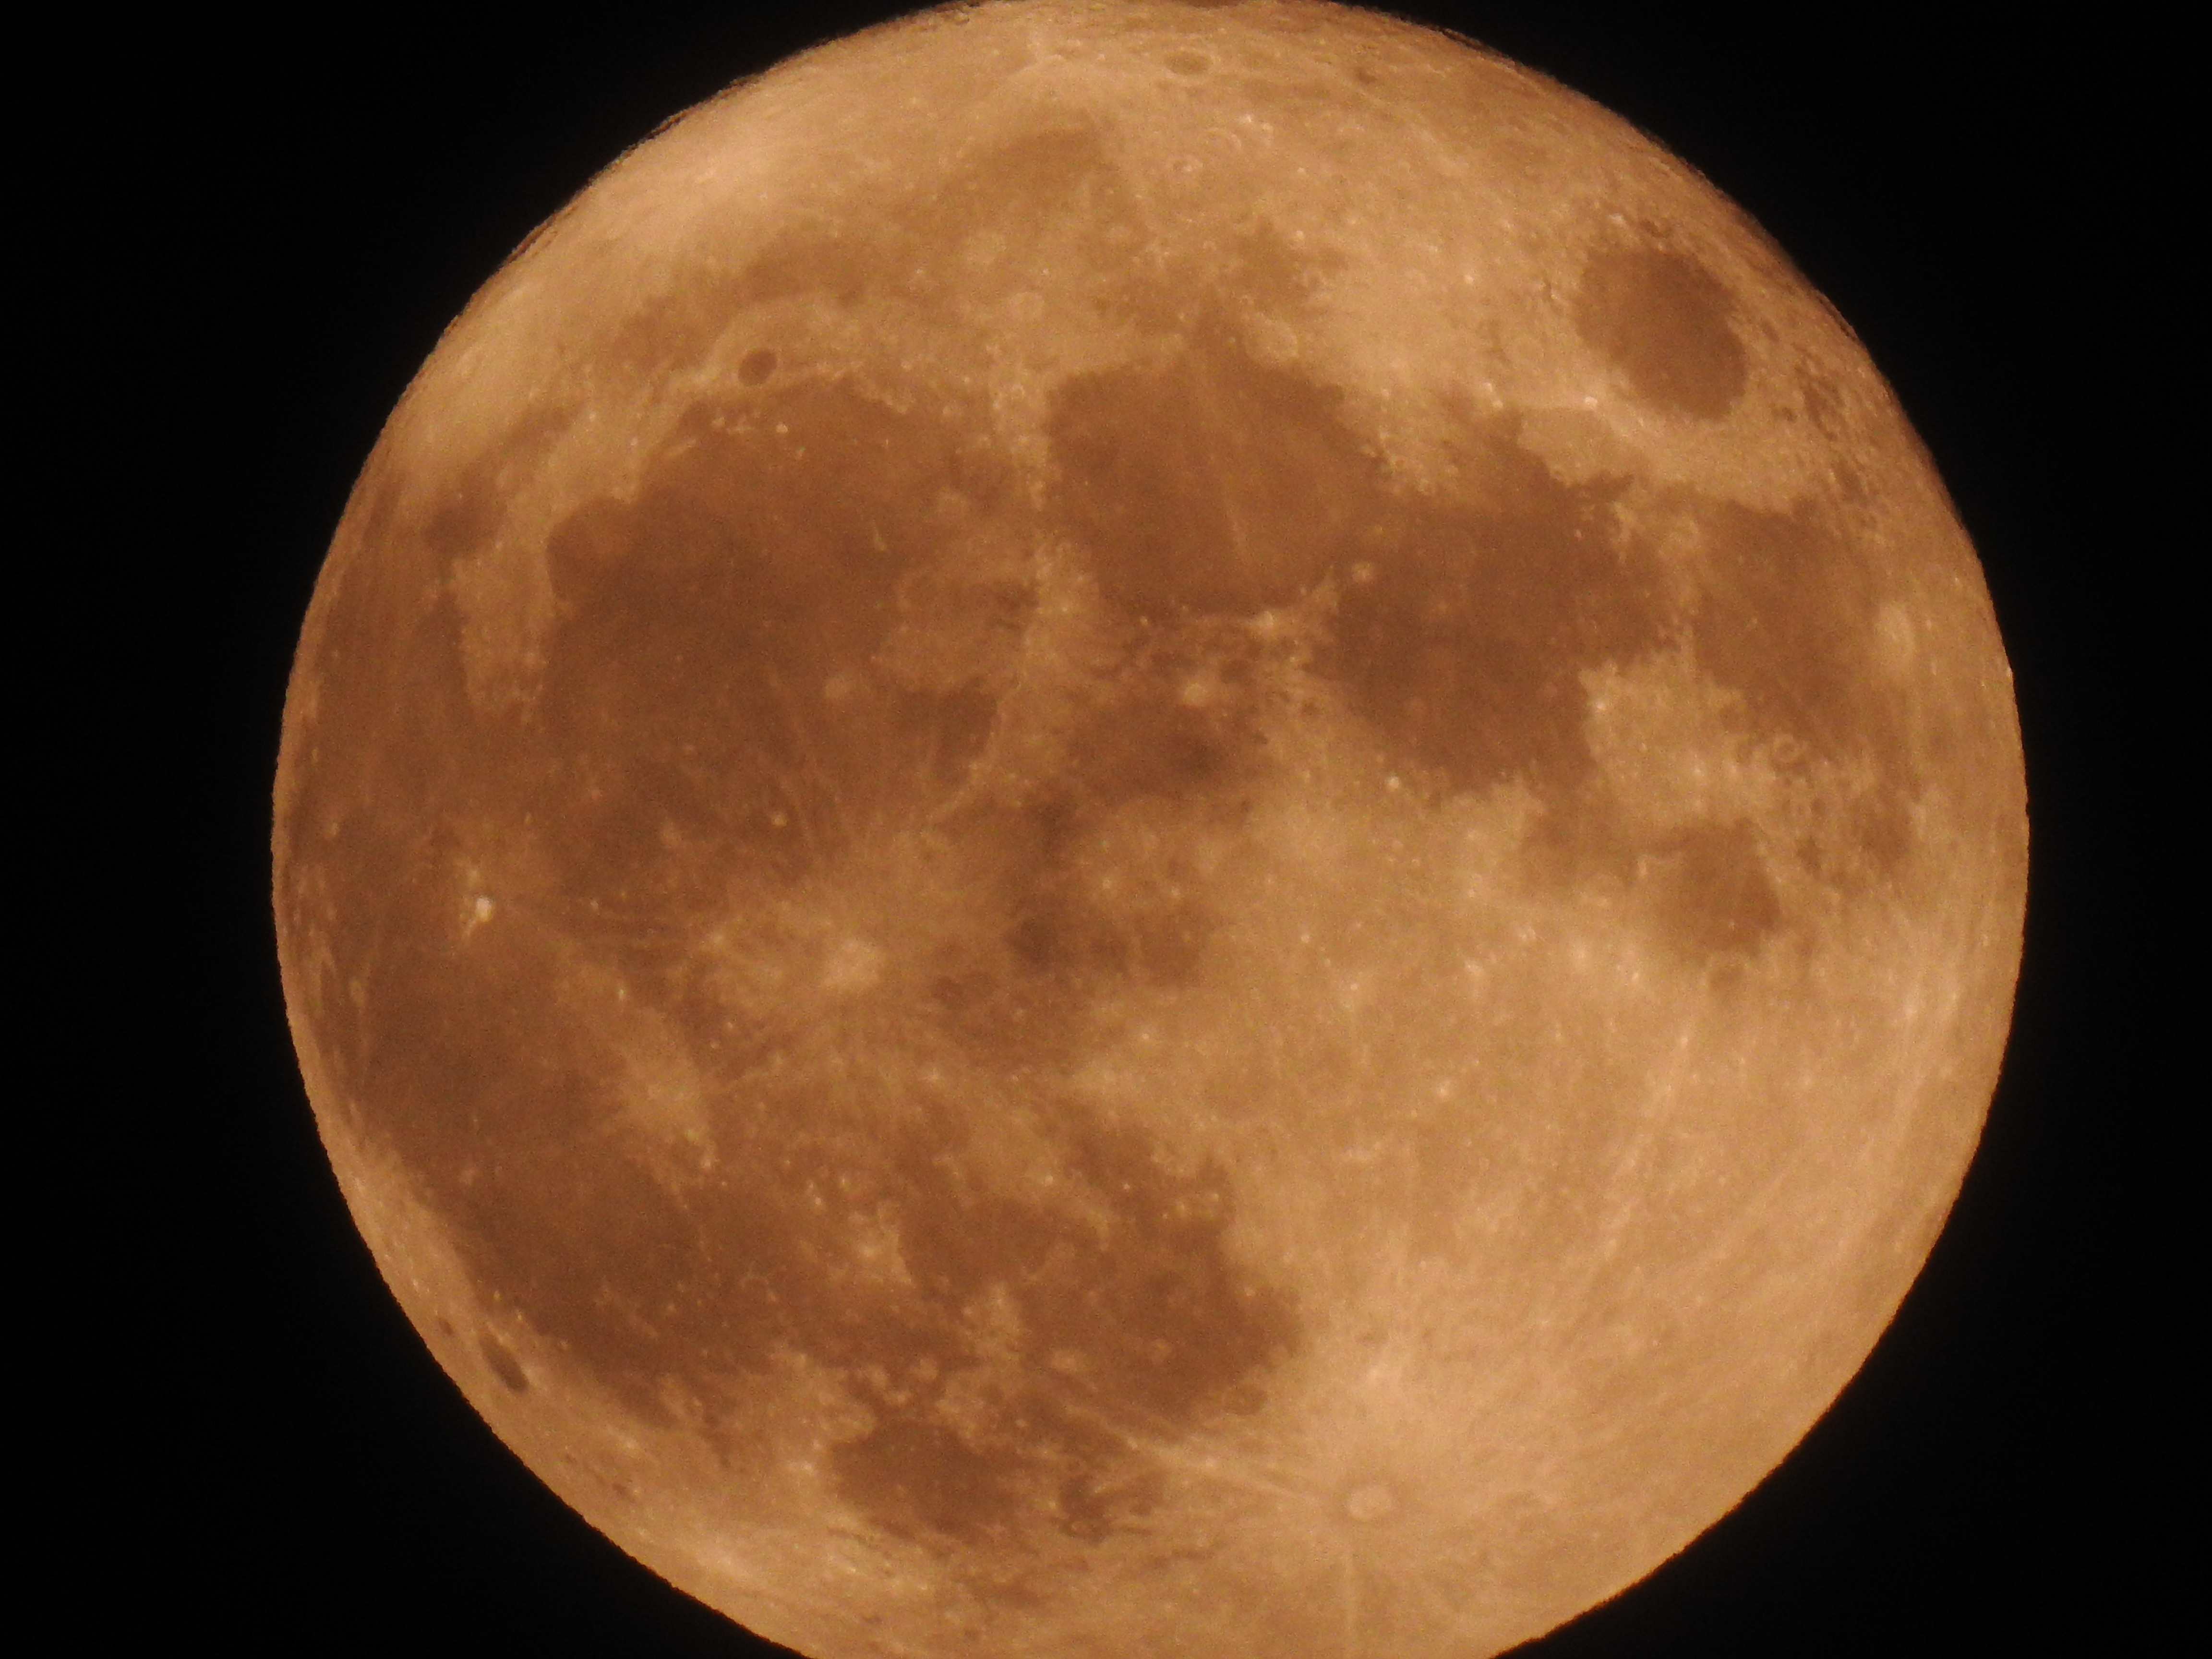
atmosphere, moon, full moon, astronomy, event, astronomical object, celestial event